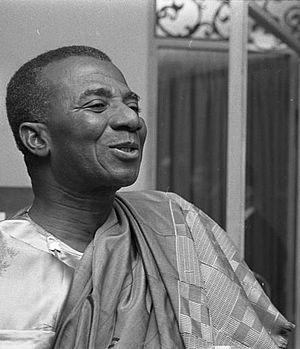
L'élection présidentielle togolaise de 1961 a lieu au Togo le 9 avril 1961. Il s'agit de la première présidentielle depuis l'indépendance du pays le 27 avril de l'année précédente. Le scrutin n'est pas de nature démocratique. Le premier ministre en exercice et chef d'état par intérim Sylvanus Olympio se présente sans opposition, les candidatures d'opposants ayant été empêchées, et est élu avec 100 % des voix.
Sylvanus Olympio, né le 6 septembre 1902 à Kpando - assassiné le 13 janvier 1963 à Lomé, est un homme politique togolais, premier président de la République togolaise d'avril 1958 au 13 janvier 1963, date de son assassinat devant l'ambassade américaine de Lomé lors du coup d'État de 1963 fomenté par Gnassingbé Eyadema.
Ce tableau liste les présidents de la République togolaise, depuis son indépendance de la France le 27 avril 1960.